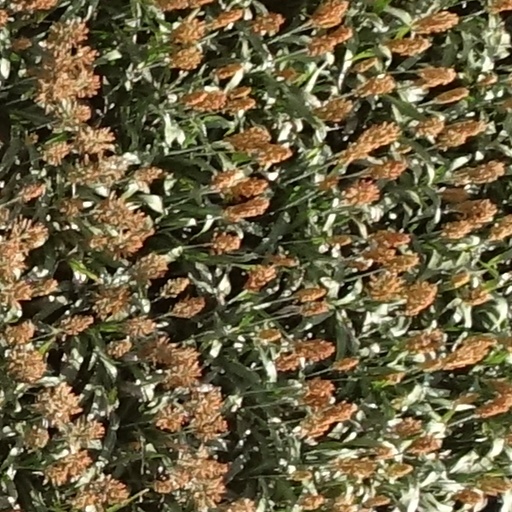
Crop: sorghum